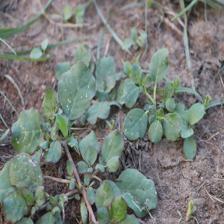
Label: BroadLeafWeed